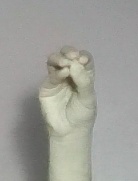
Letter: ha